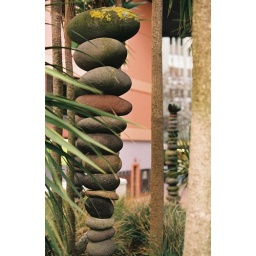
More than trees in a forest